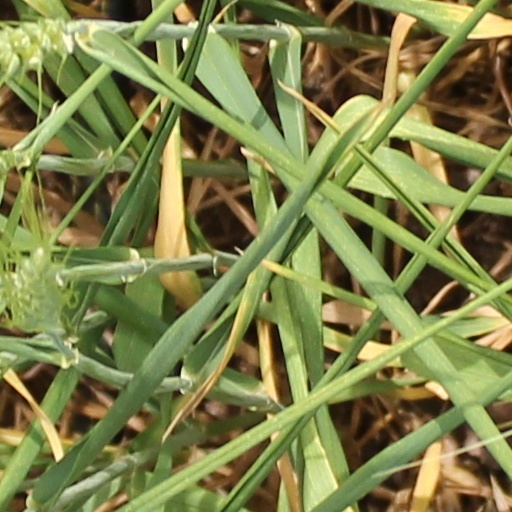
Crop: wheat